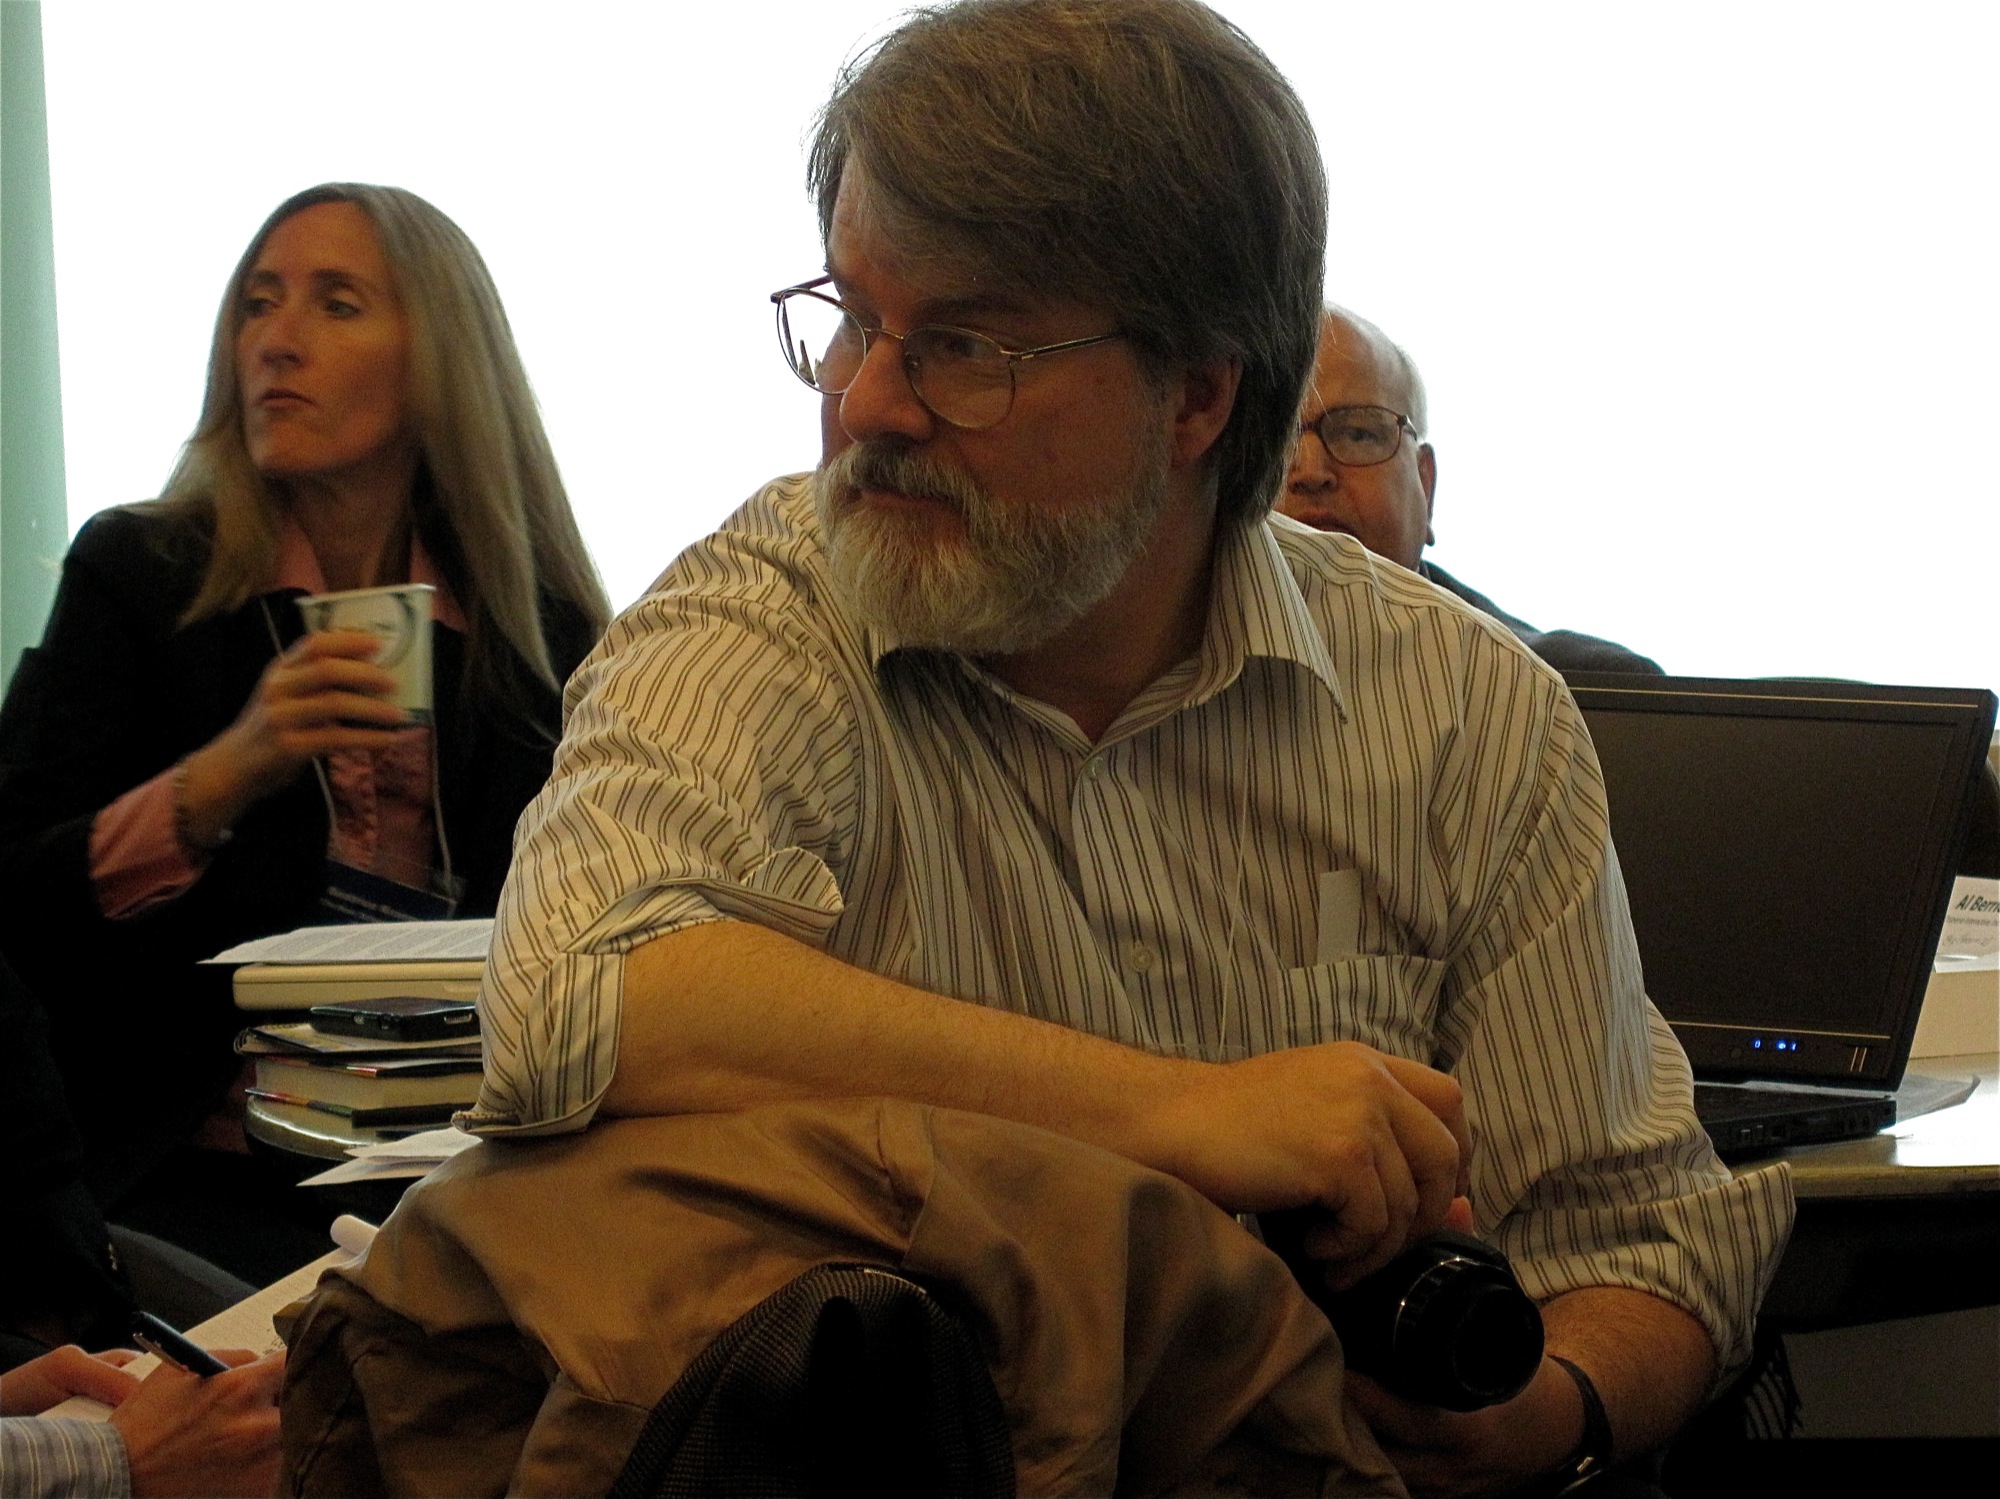
person, conversation, newyork, blsci